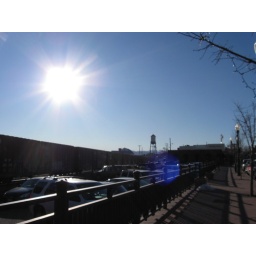
sun & blue sky in Colorado...gee what a treat!